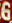
Number: 6